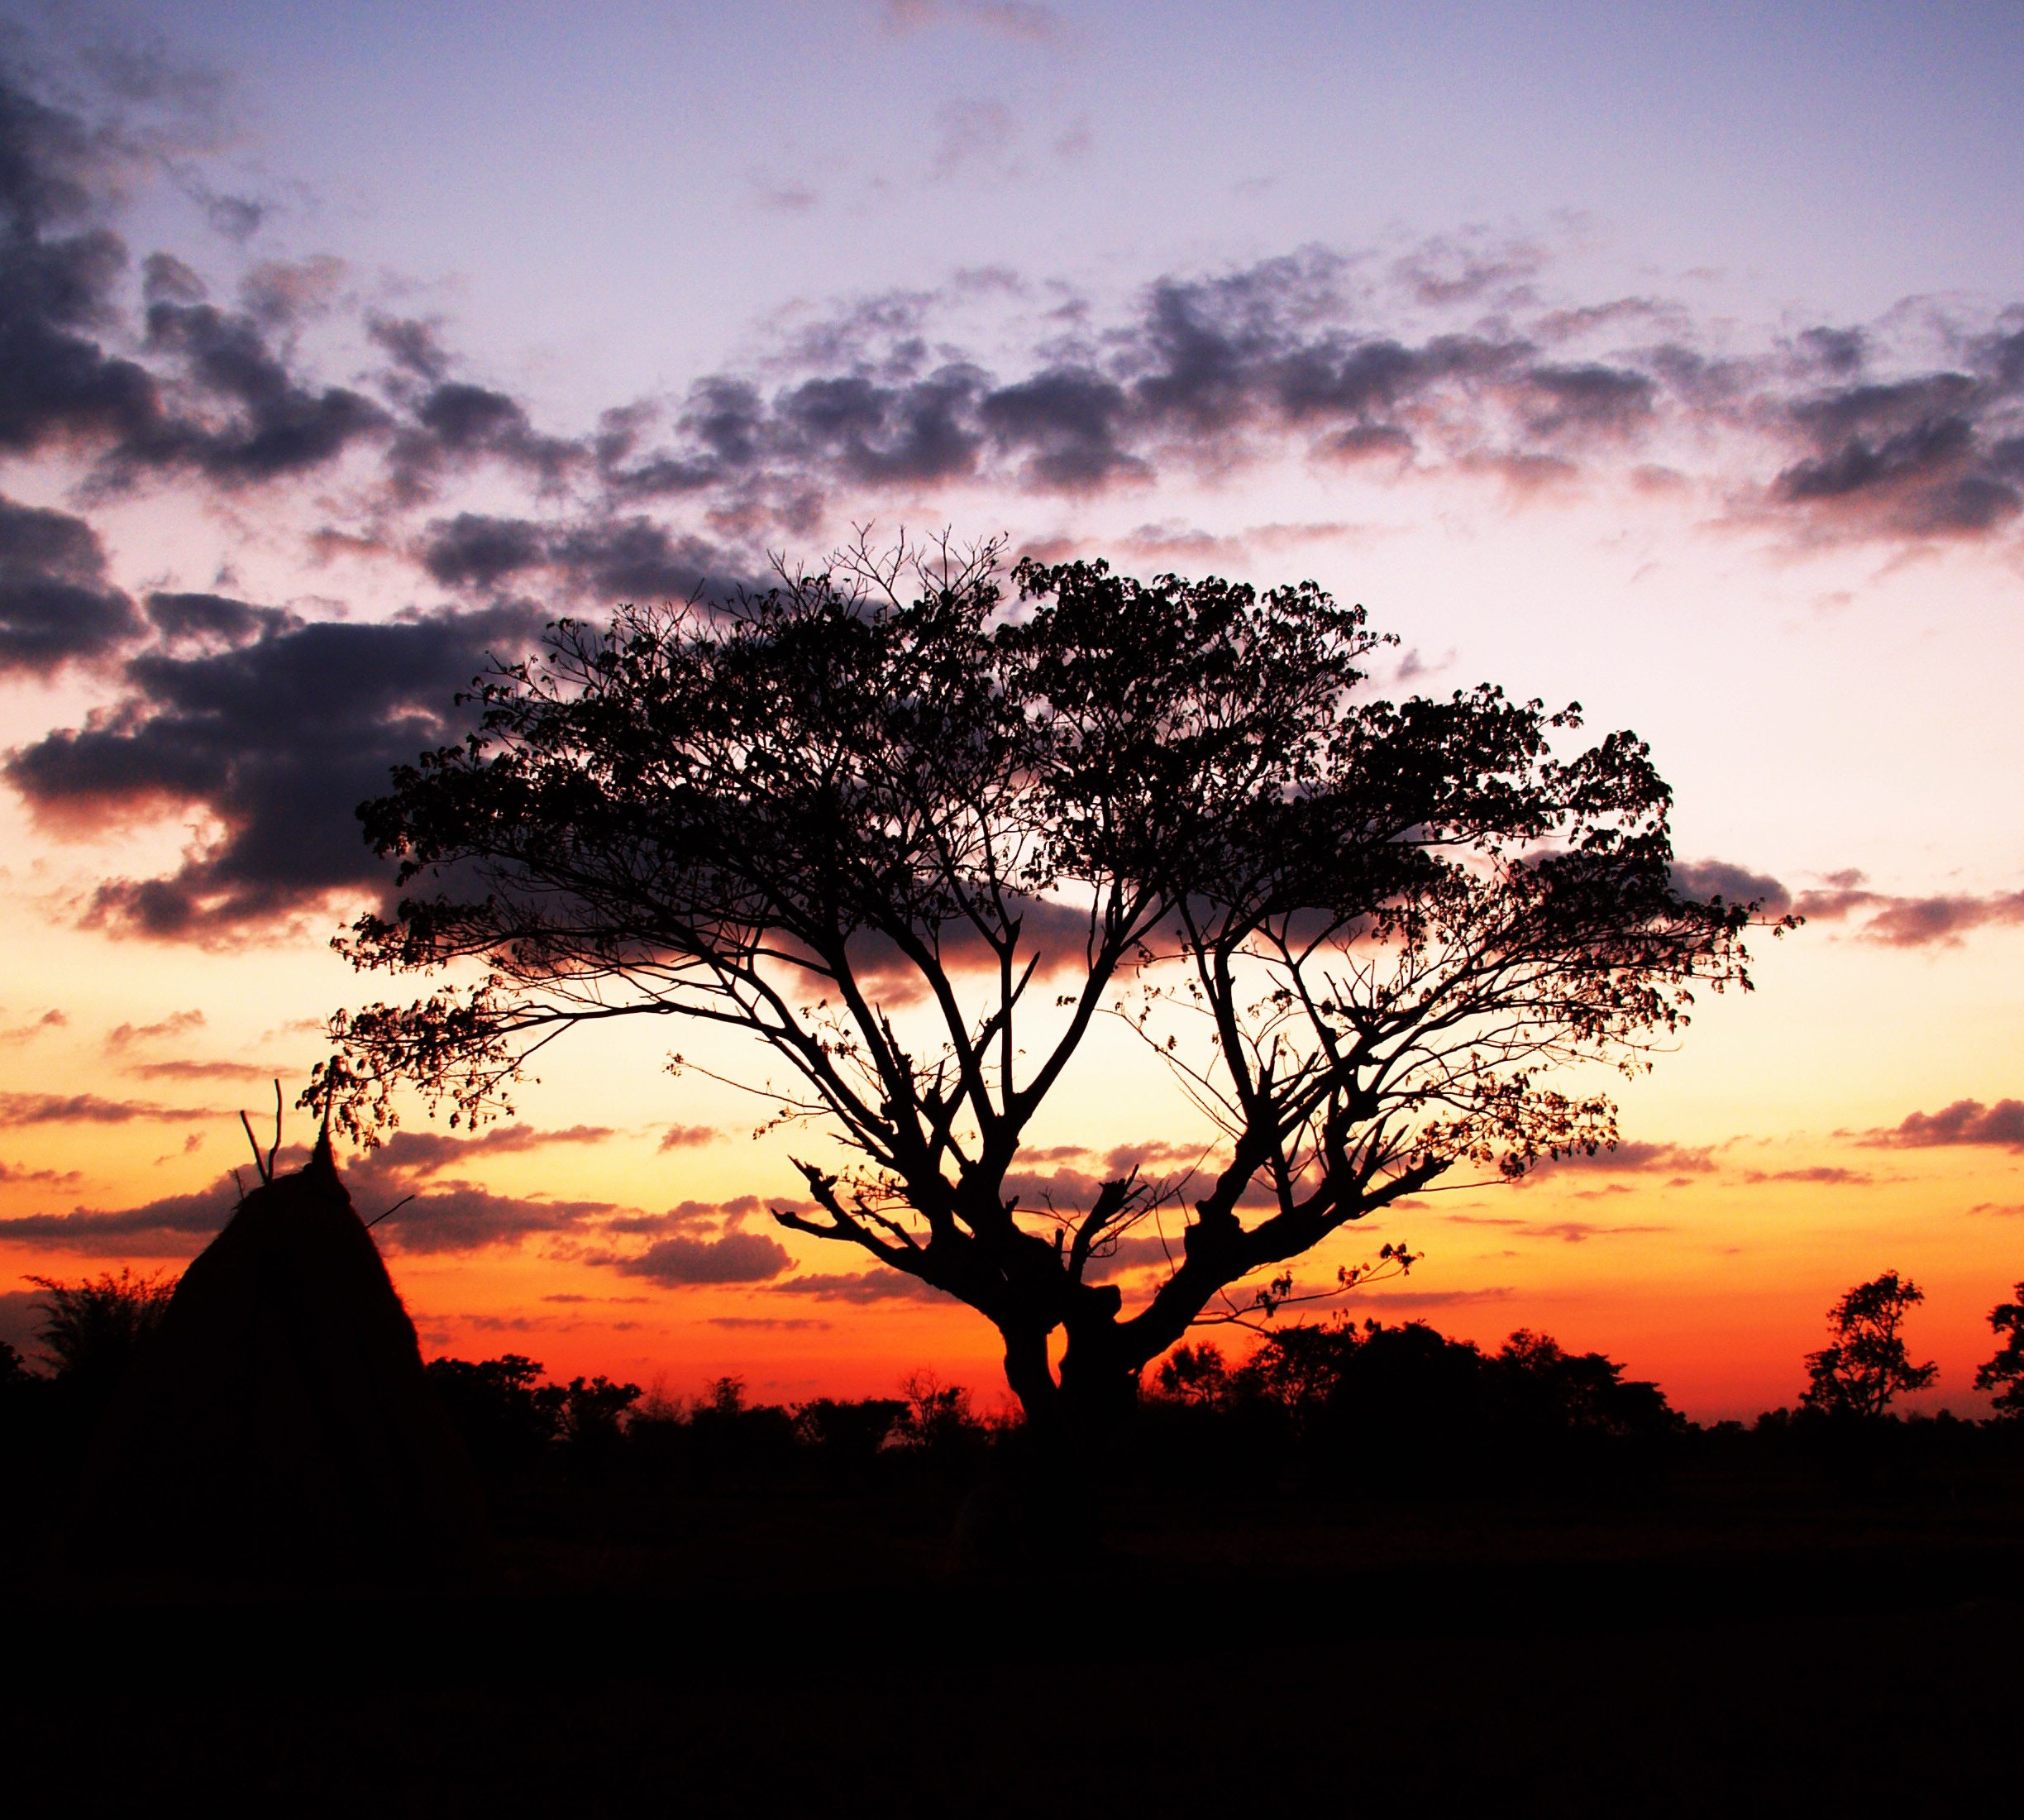
sky, tree, sunset, natural landscape, nature, cloud, horizon, afterglow, dusk, evening, sunrise, savanna, natural environment, morning, branch, woody plant, silhouette, plant, atmosphere, wildlife, landscape, sunlight, photography, red sky at morning, sun, dawn, plain, national park, world, meteorological phenomenon